B-Movie (band)

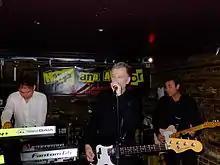
B-Movie performing at Hope and Anchor in London, 2013

B-Movie are a new wave band from Mansfield, England, initially active in the first half of the 1980s.